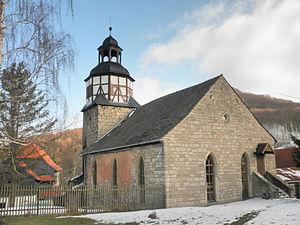
Hainrode est une municipalité allemande du land de Thuringe, dans l'arrondissement de Nordhausen, au centre de l'Allemagne. En 2015, sa population est de 357 habitants.